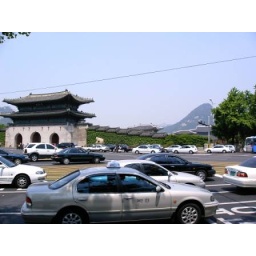
The North gate and other roof tops with a huge mountain in the back.